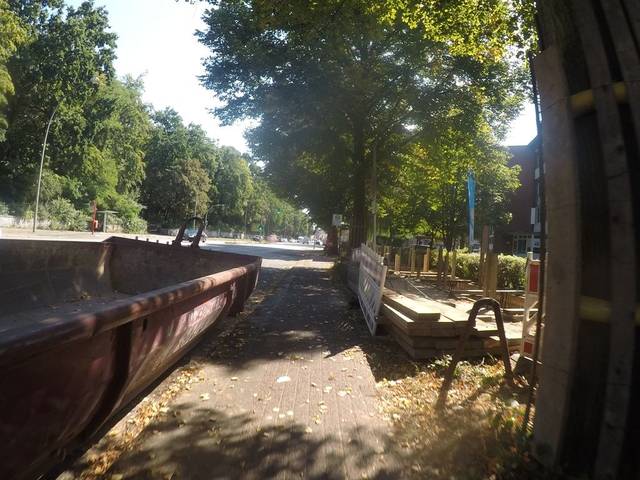
Region: Germany
Coordinates: 53.552, 10.073